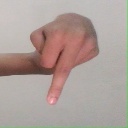
अक्षर: प